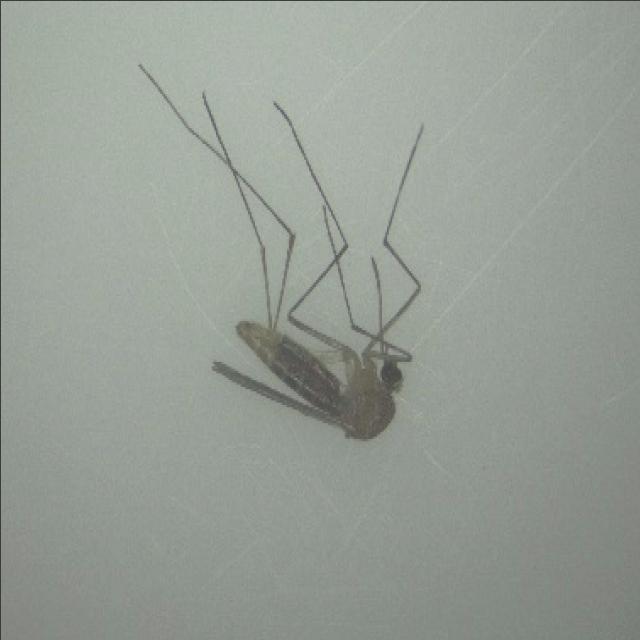
Species: culex_pipiens